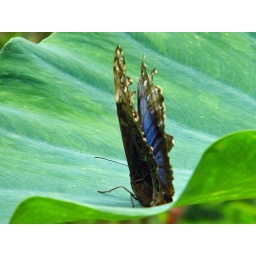
A blue morpho butterfly in the butterfly gallery of the Detroit Zoo.